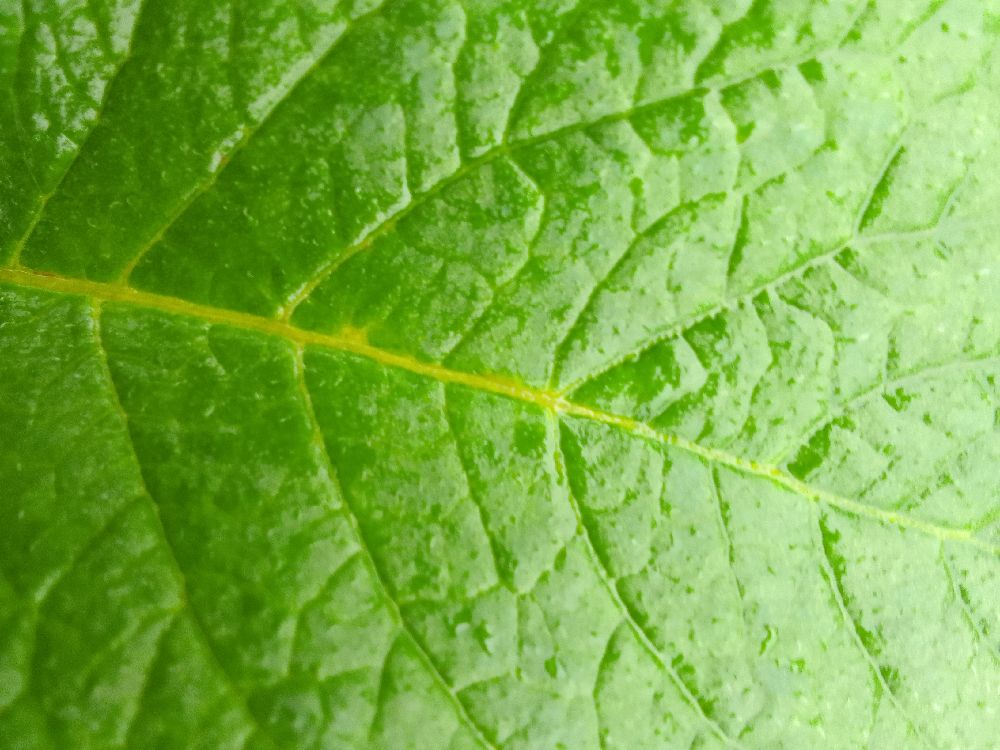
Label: Healthy